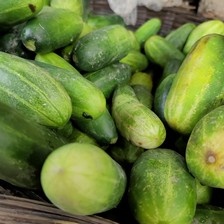
Label: cucumber